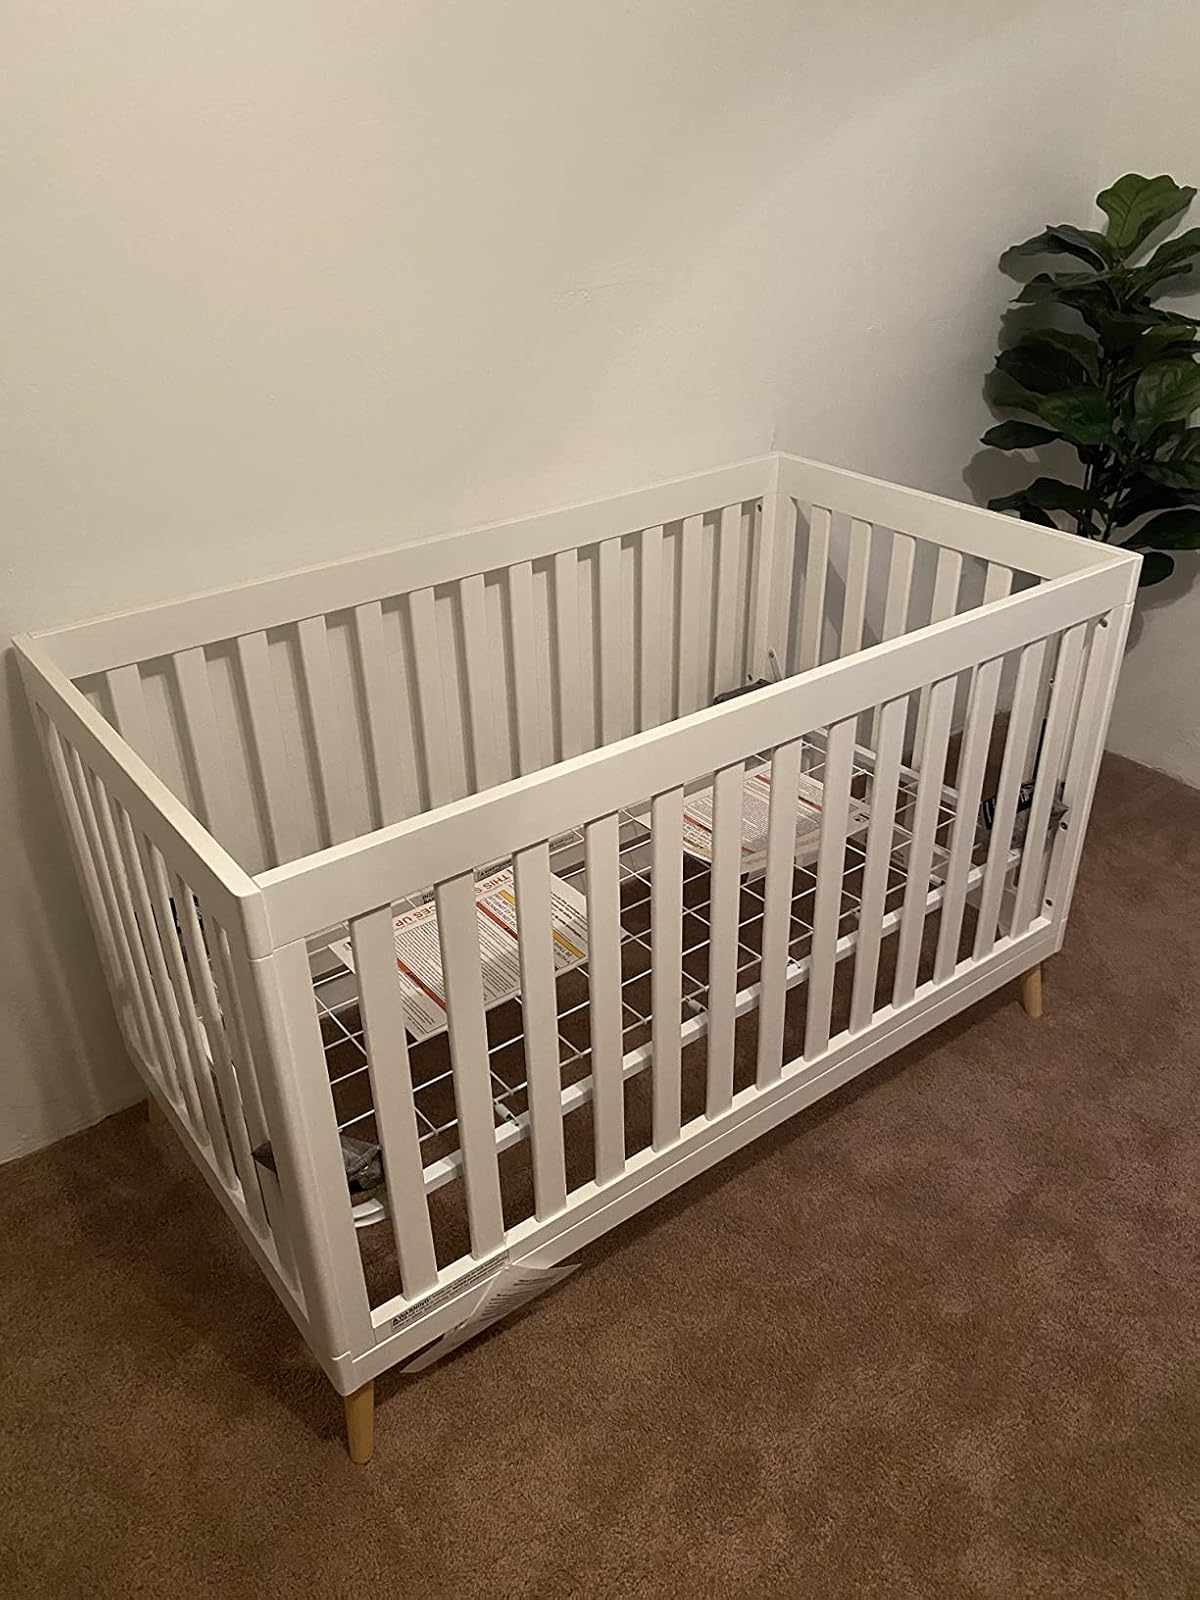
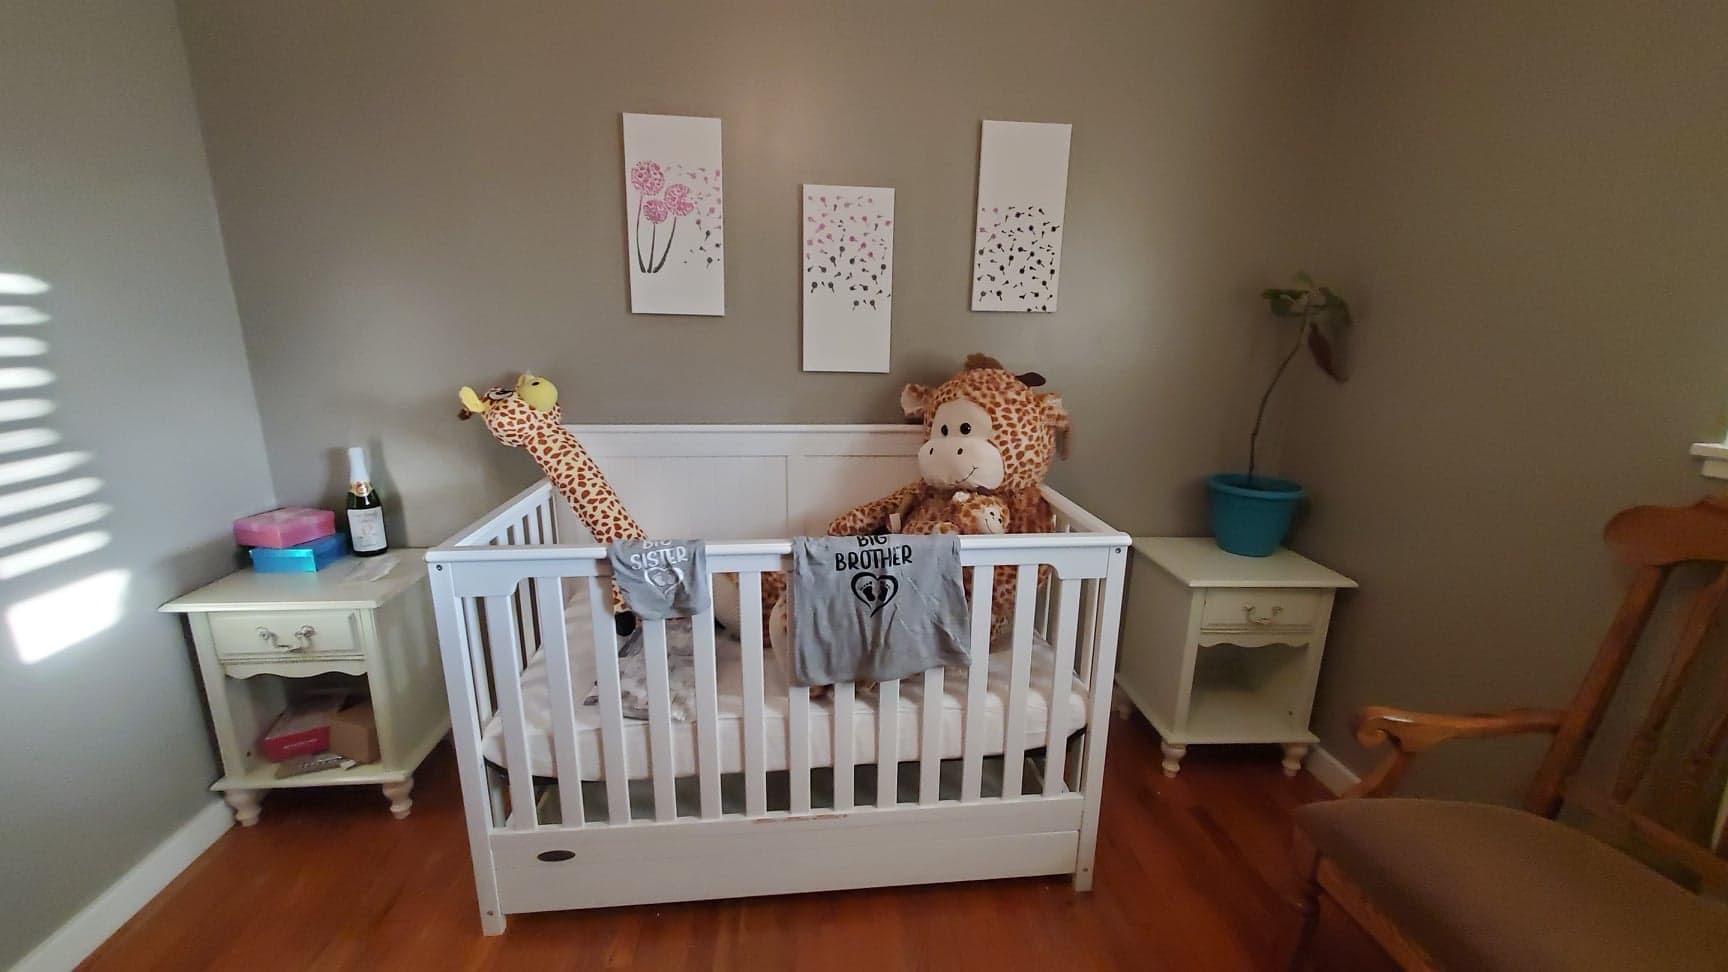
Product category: products_crib
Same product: no